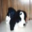
Label: dog